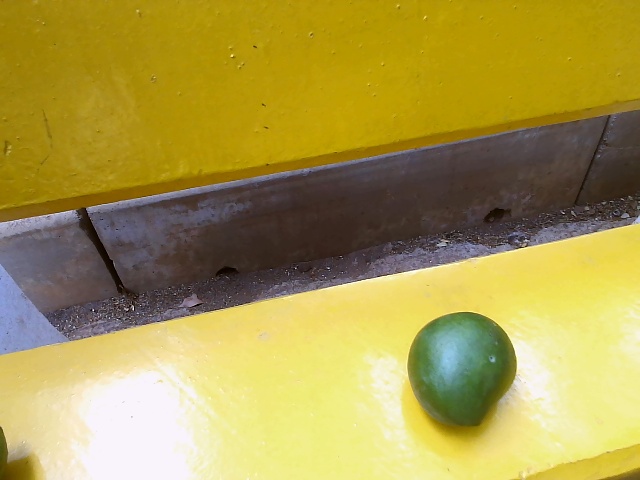
Label: Raw_Mango